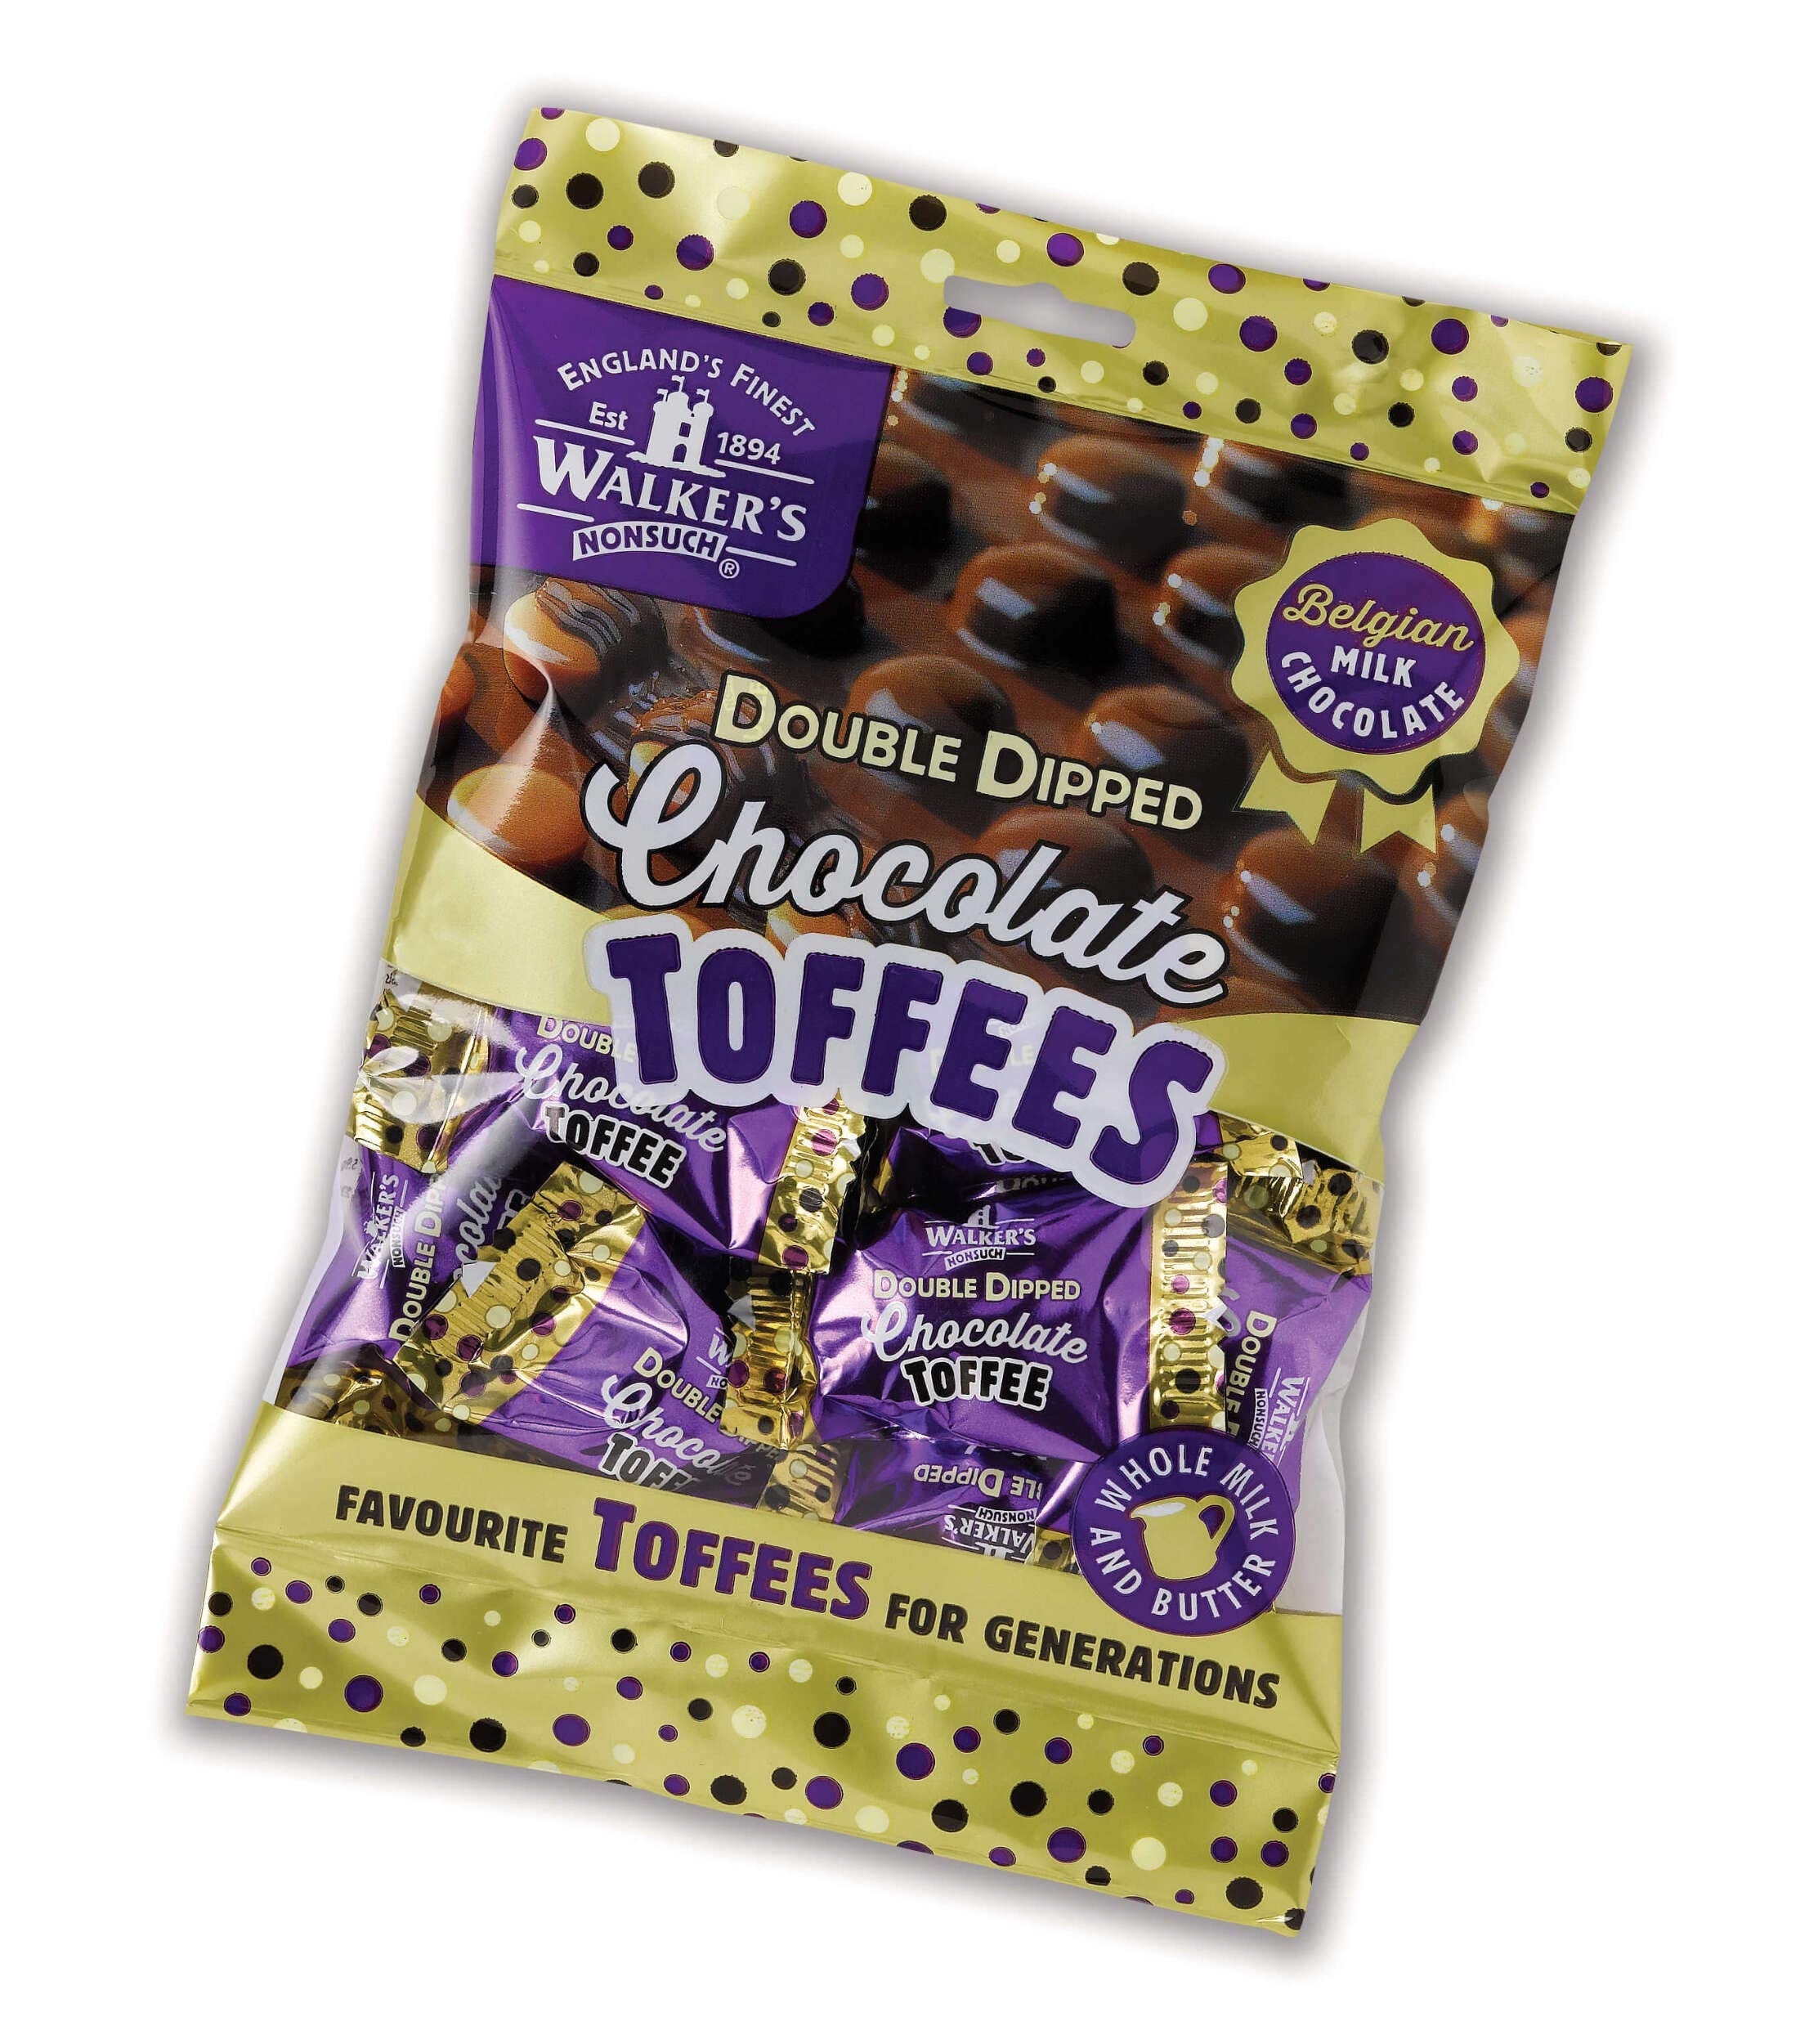
Item Name: Walker's Nonsuch Double Dipped Chocolate Toffees (135g) 4.7oz
Bullet Point 1: Belgian Milk Chocolate
Bullet Point 2: Chocolate Dipped Toffees
Product Description: Imported Double Dipped Belgian Milk Chocolate Toffee Crafted with creamy whole milk and butter, these melt-in-your-mouth toffees are double-dipped in rich Belgian milk chocolate. Individually wrapped for easy sharing, these famed chocolate confections have been a choice indulgence in England since 1894.
Value: 1.0
Unit: Count

Price: 15.99